Poplar and Stepney Rifles

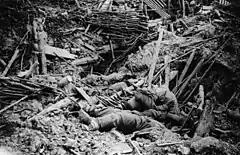
A German trench smashed by the Messines mines on 7 June 1917.

The BEF was now preparing for its summer 'Big Push' (the Battle of the Somme). 47th (2nd L) Division was posted back to the Angres sector, which was quiet, but where it carried out numerous raids to distract German attention from the Somme. The division's units were brought up to strength with drafts of reinforcements, and on 1 August it began marching south to join in the offensive. First it carried out intensive training, then from 1 September 141st Bde began rehearsing across a flagged course representing the ground to be attacked. Between 10 and 12 September it moved into position in High Wood. 47th (2nd L) Division's objective was to capture the remainder of the wood in conjunction with the tank attack at Flers–Courcelette. At 06.30 on 15 September 1/17th Londons attacked as the right hand battalion of 141st Bde. The four tanks allotted to the division could make no headway through the broken tree stumps, and 1/17th had a desperate fight for every inch of their advance. When the second wave advanced later in the morning five battalions were engaged in the wood. At 11.00 a second artillery bombardment of the wood was arranged and this in conjunction with the divisional trench mortars succeeded in demoralising the German defenders, who began to surrender. High Wood was reported clear of the enemy by 13.00, and operations on either flank had gone well, but 141st Bde was so disorganised from heavy casualties, particularly among officers, that in the afternoon it was temporarily formed into a composite battalion under Lt-Col Norman of the 1/17th. The night was spent in consolidating the captured ground, which the division held until it was relieved on 19 September.